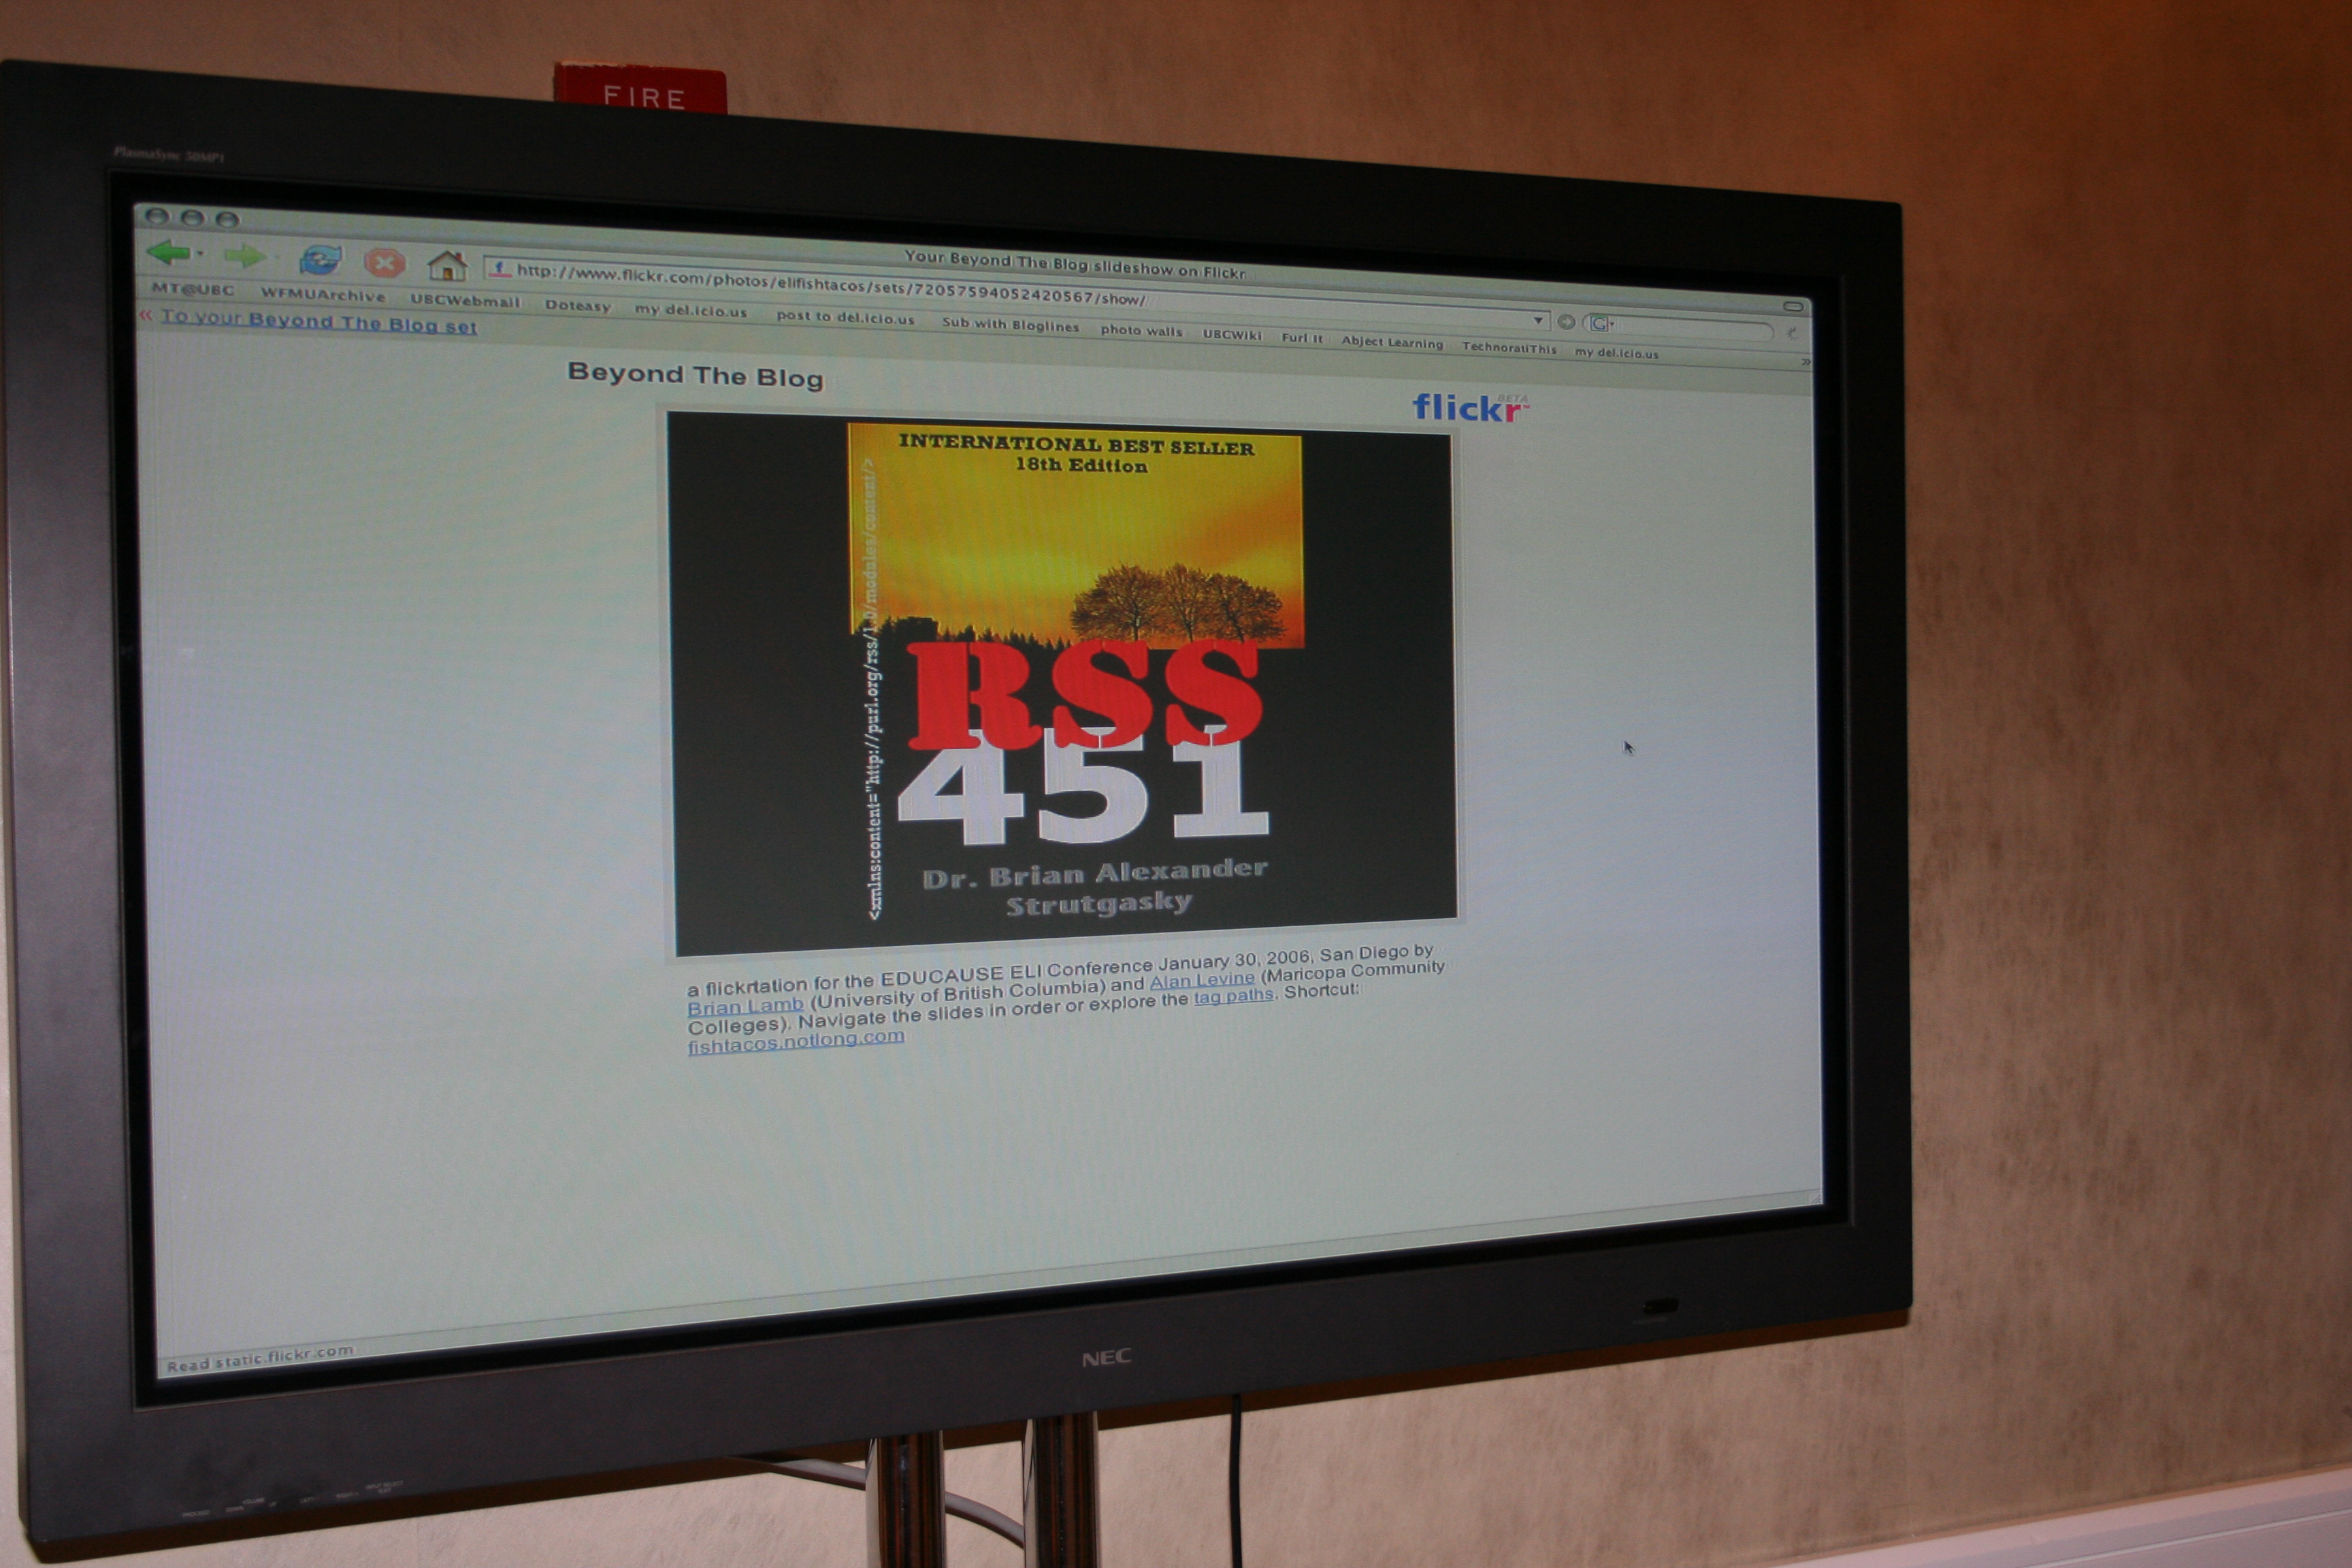
signage, design, multimedia, presentation, fishtacos, eli06, computer monitor, display device, lcd tv